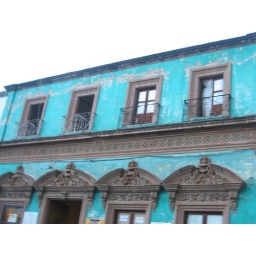
blue building in Oaxaca city